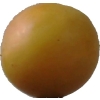
Label: cherry_wax